Ettayapuram

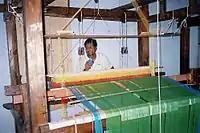
Sengunthar Weaver with a handloom in Ettayapuram

Ettayapuram was originally Ilasanadu, which was ruled by the Pandya Kings. After the Pandyas, Ettappan was appointed as palayakarar by Madurai Nayak dynasty under the supervision of Vijayanagara empire. After 150 years of rule by the descendants of Ettappan, Ilasanadu became Ettayapuram in 1565.